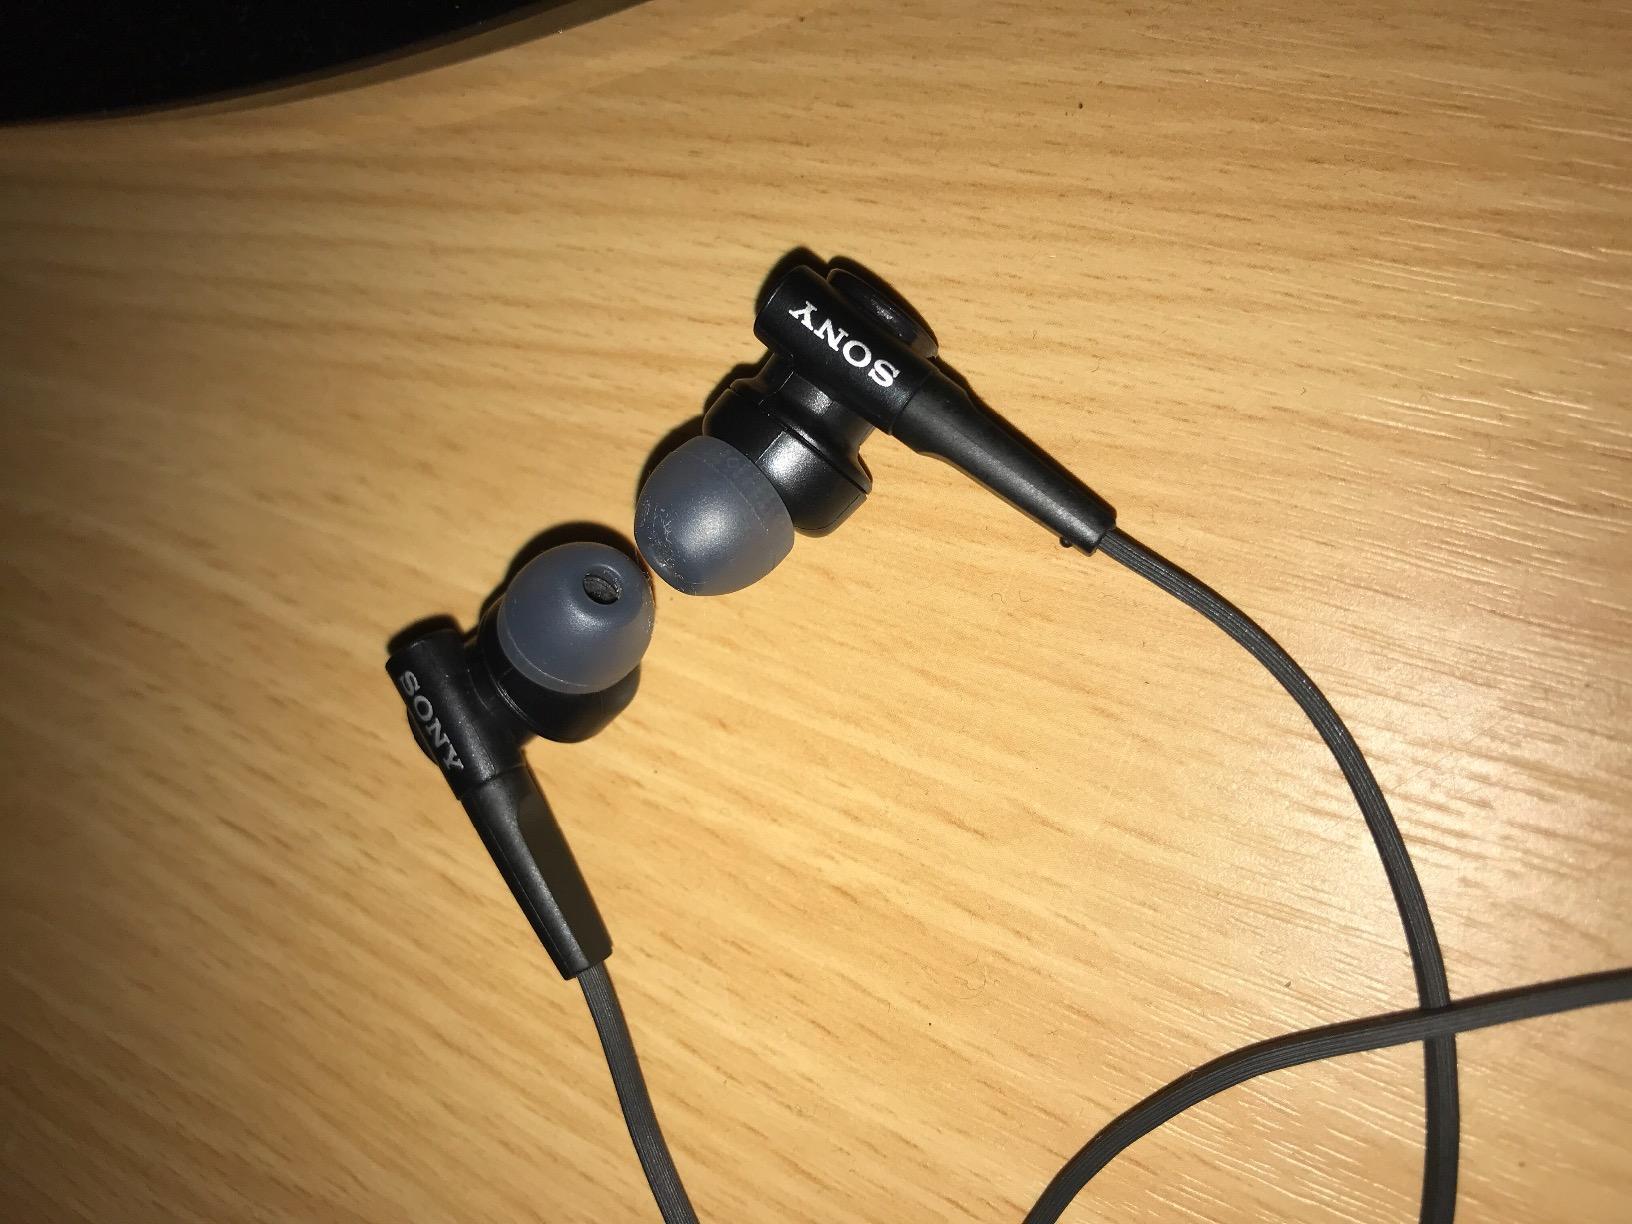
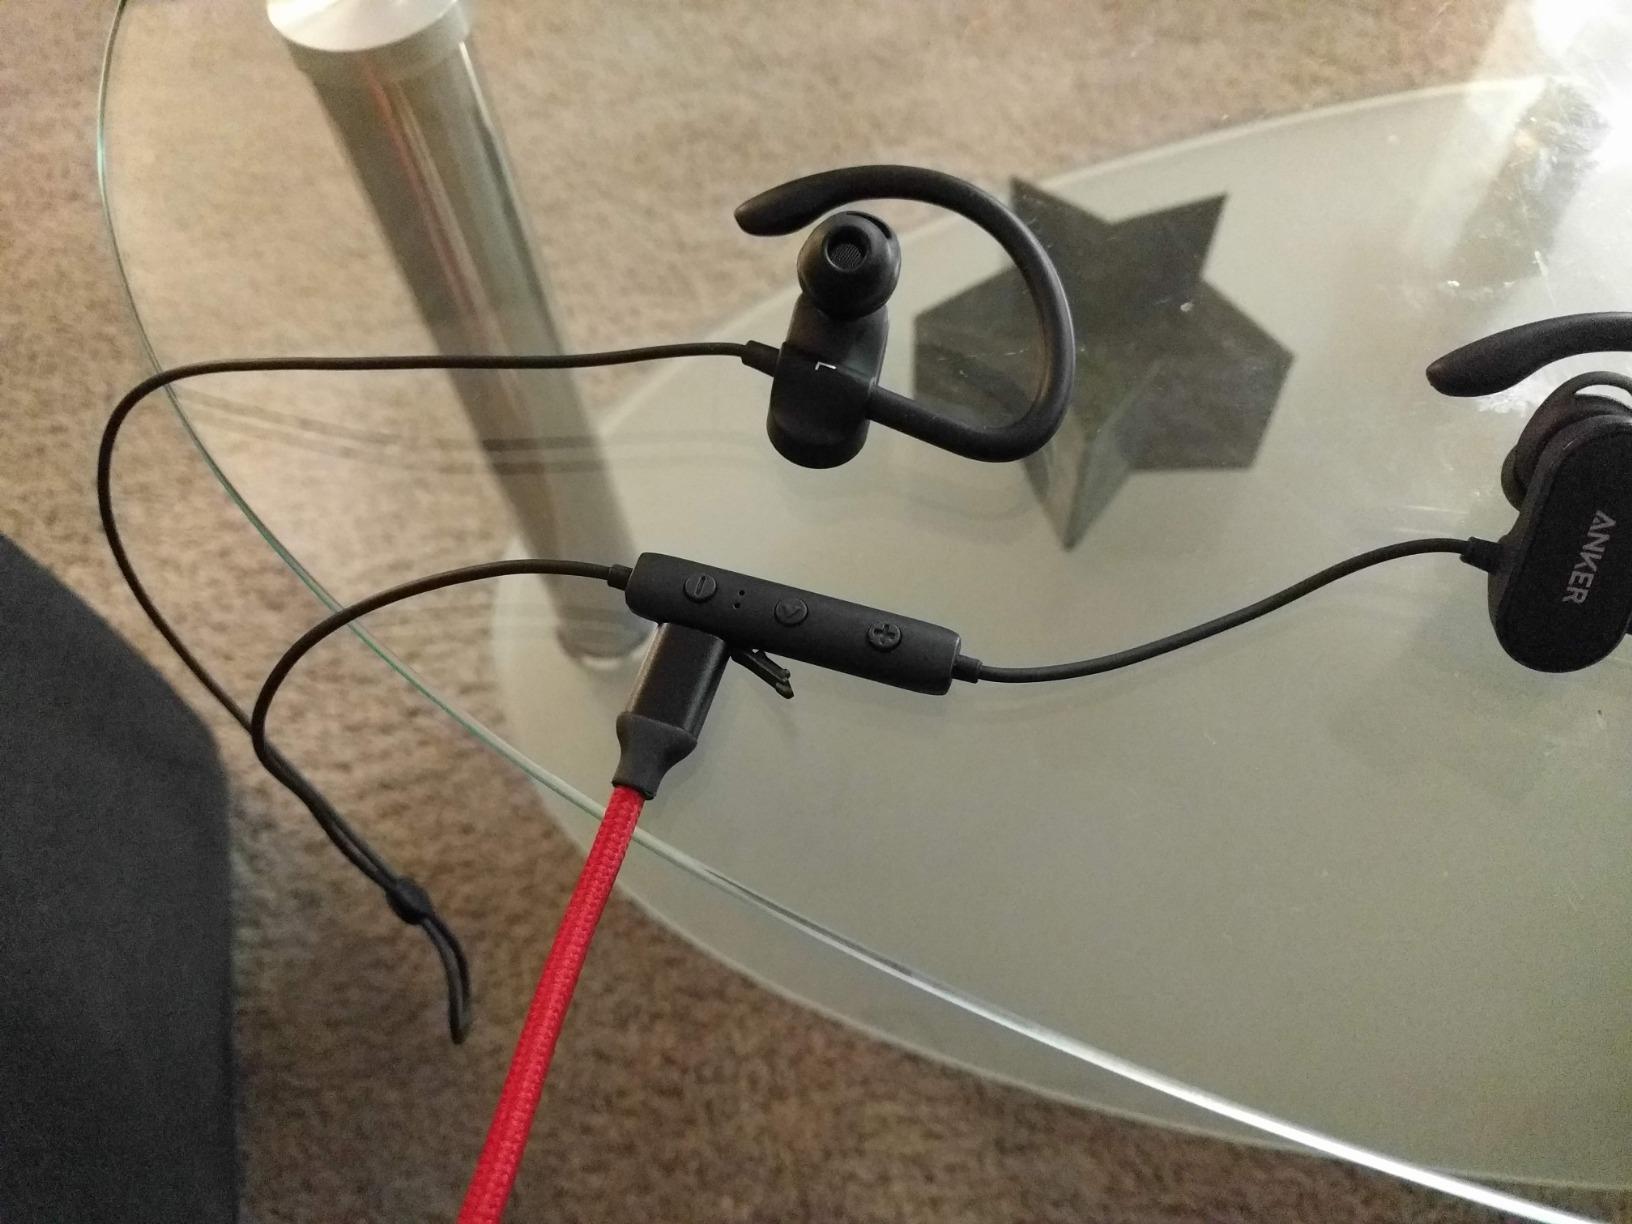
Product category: headphones
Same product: no